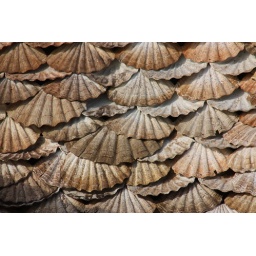
Shell Cottage built in the sand dunes at Freshwater West beach in Pembrokeshire for the final Harry Potter film.